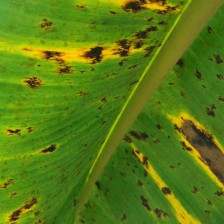
Label: pestalotiopsis